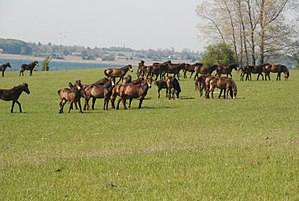
Tærø
Heste på Tærø. Maj 2017. Foto: Kåre Fog
Heste på Tærø, maj 2017. Foto Kåre Fog
Tærø er en privatejet ubeboet ø på 173 ha i Ulvsund mellem Sjælland, Møn og Bogø. Den nuværende ejer af øen er Kristian Kryger. Øen, der er en del af Vordingborg Kommune, er delvis flad og næsten uden skov, og består af to morænebakker omgivet af strandenge og odder. Ca. 2/3 af øen har været dyrket fra gården Jesminde. Det forventes at driften af øen fremover hovedsagelig vil blive græsning med heste og kvæg.